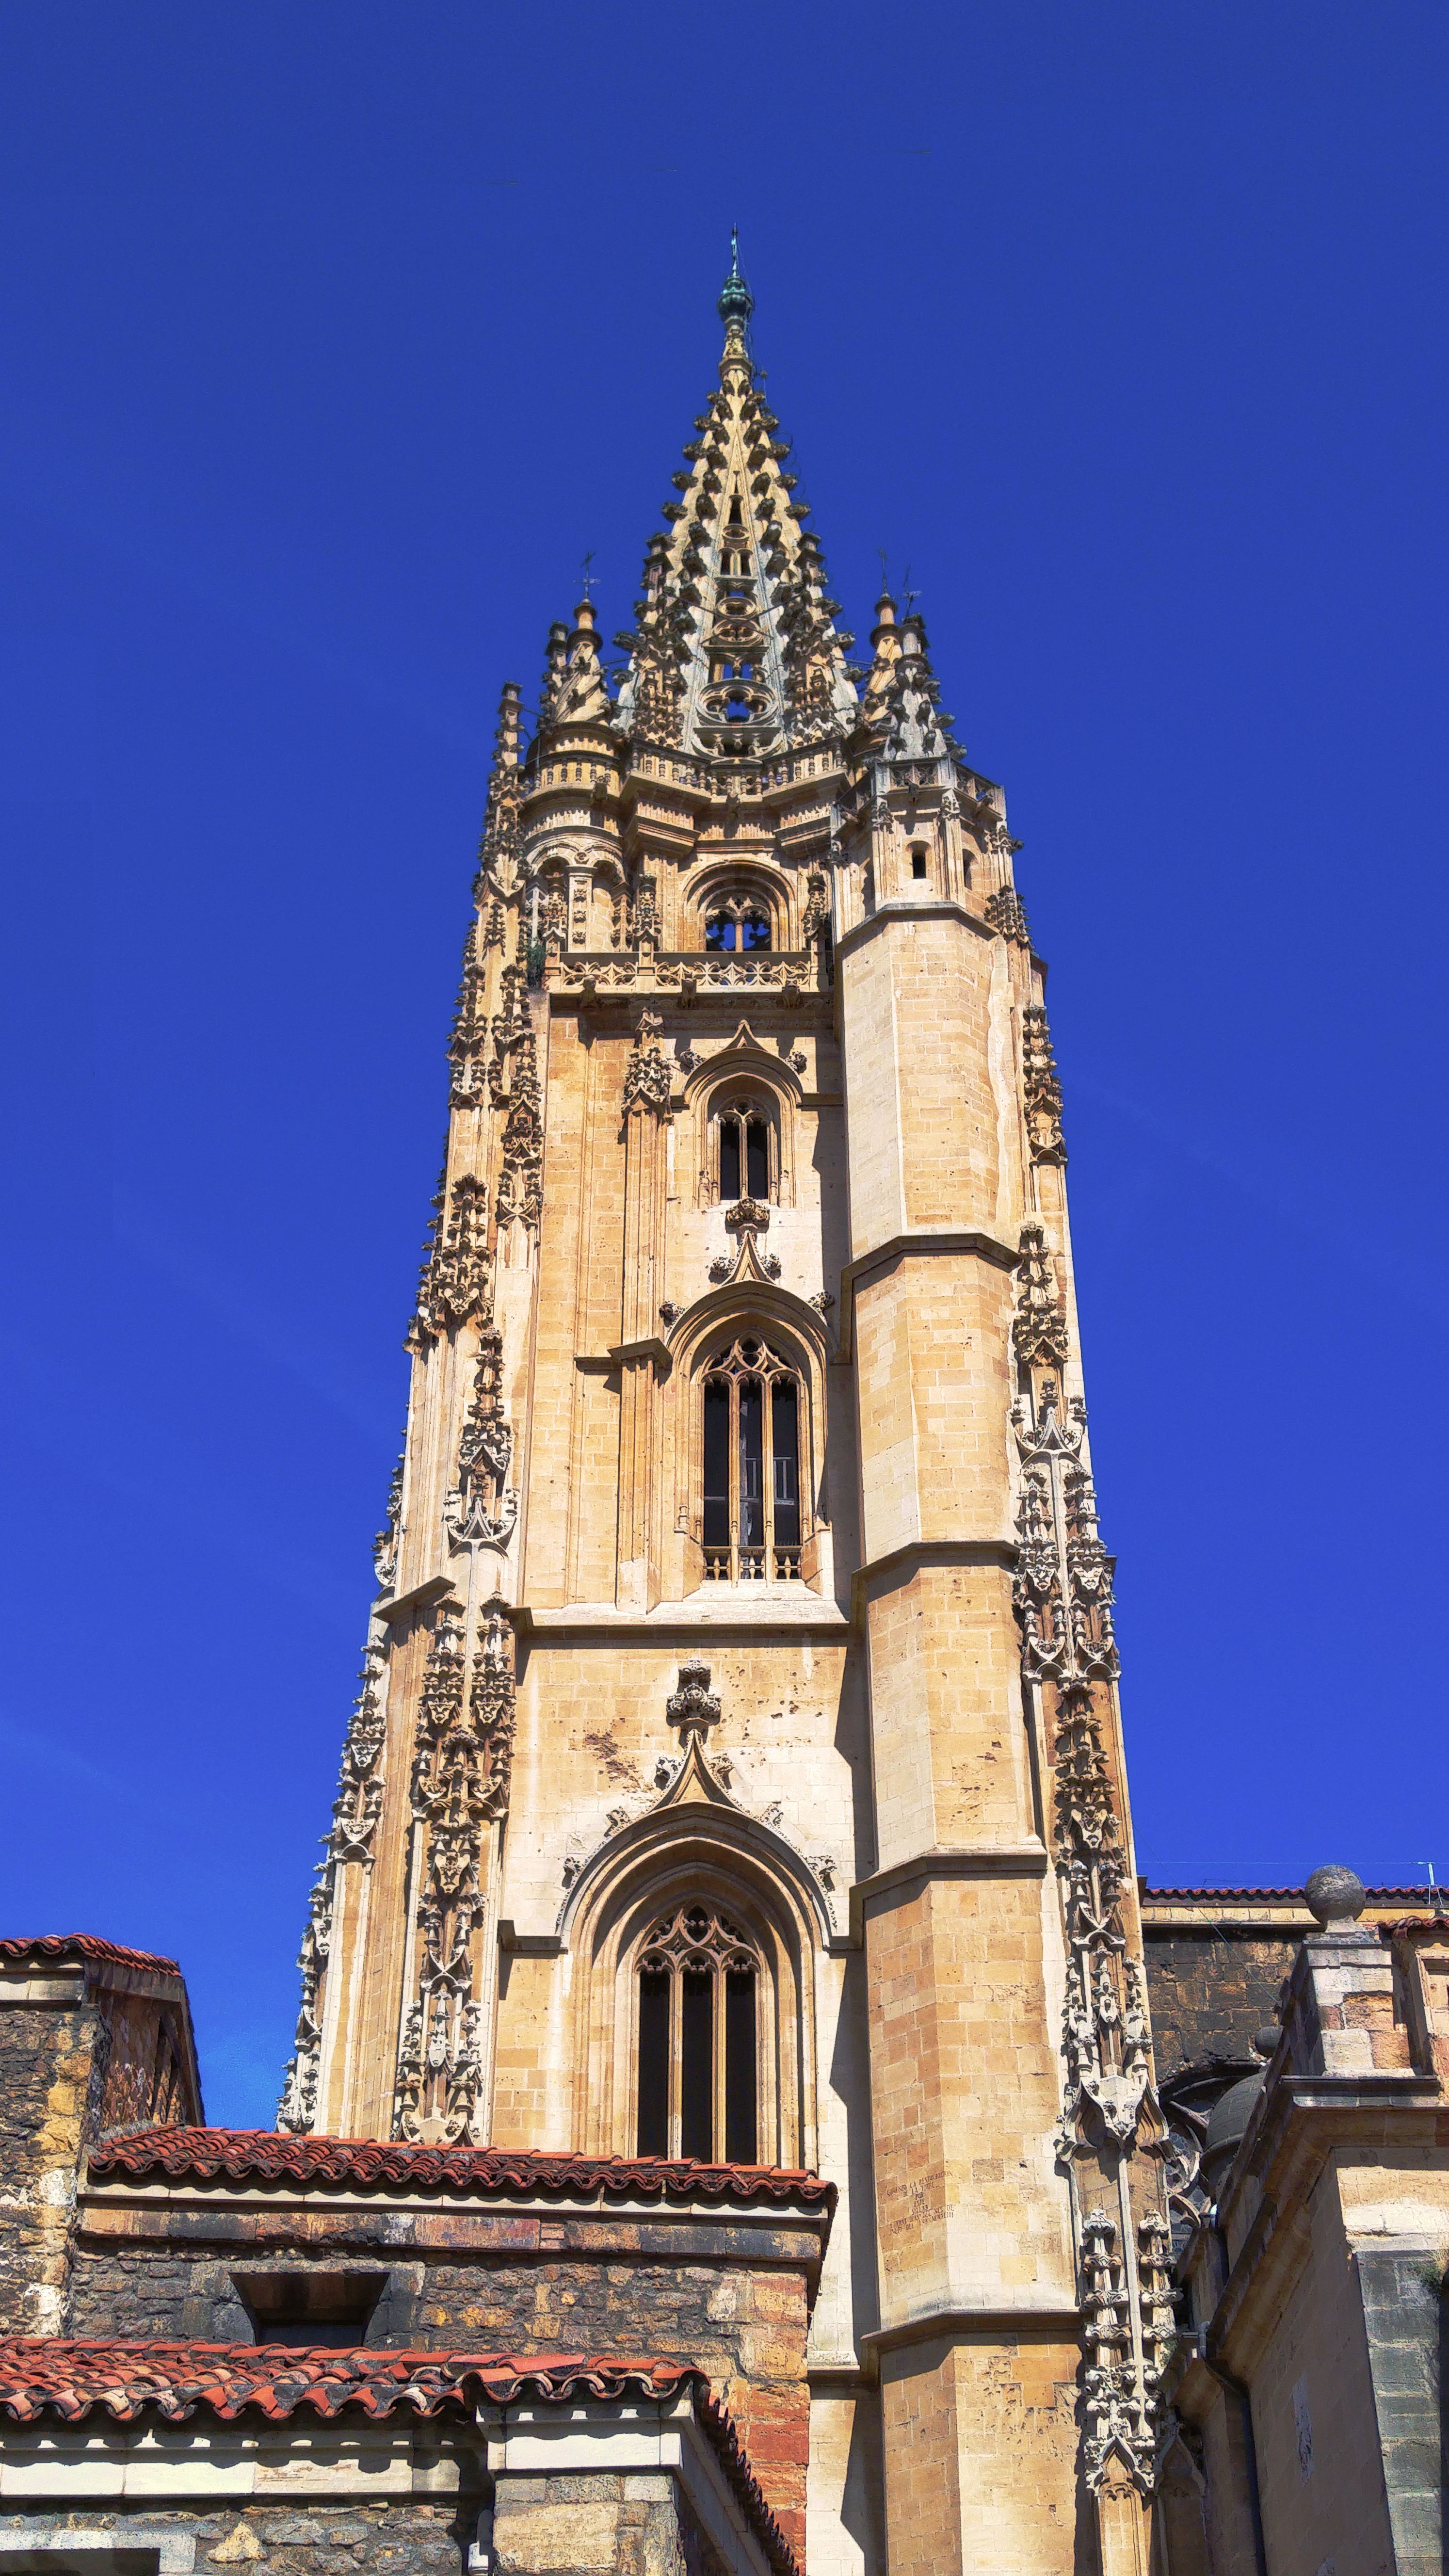
architecture, building, construction, tower, landmark, facade, church, cathedral, place of worship, bell tower, spire, steeple, basilica, asturias, oviedo, gothic architecture, historic site